Clifton-upon-Dunsmore

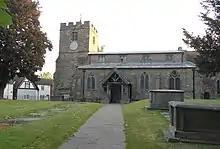
St Mary's Church

The area around Clifton was settled during Roman times; around one and a half miles north of Clifton is the former Roman town of Tripontium. The area around Clifton has been suggested as a possible location of the Defeat of Boudica. The name of the village likely derives from 'Cliffe' in Old English signifying rocky ground, and 'Dunsmore' on top of a hill.